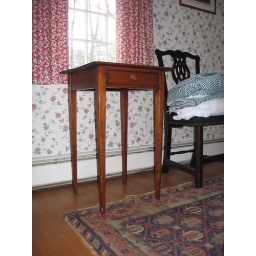
Shaker table in bedroom